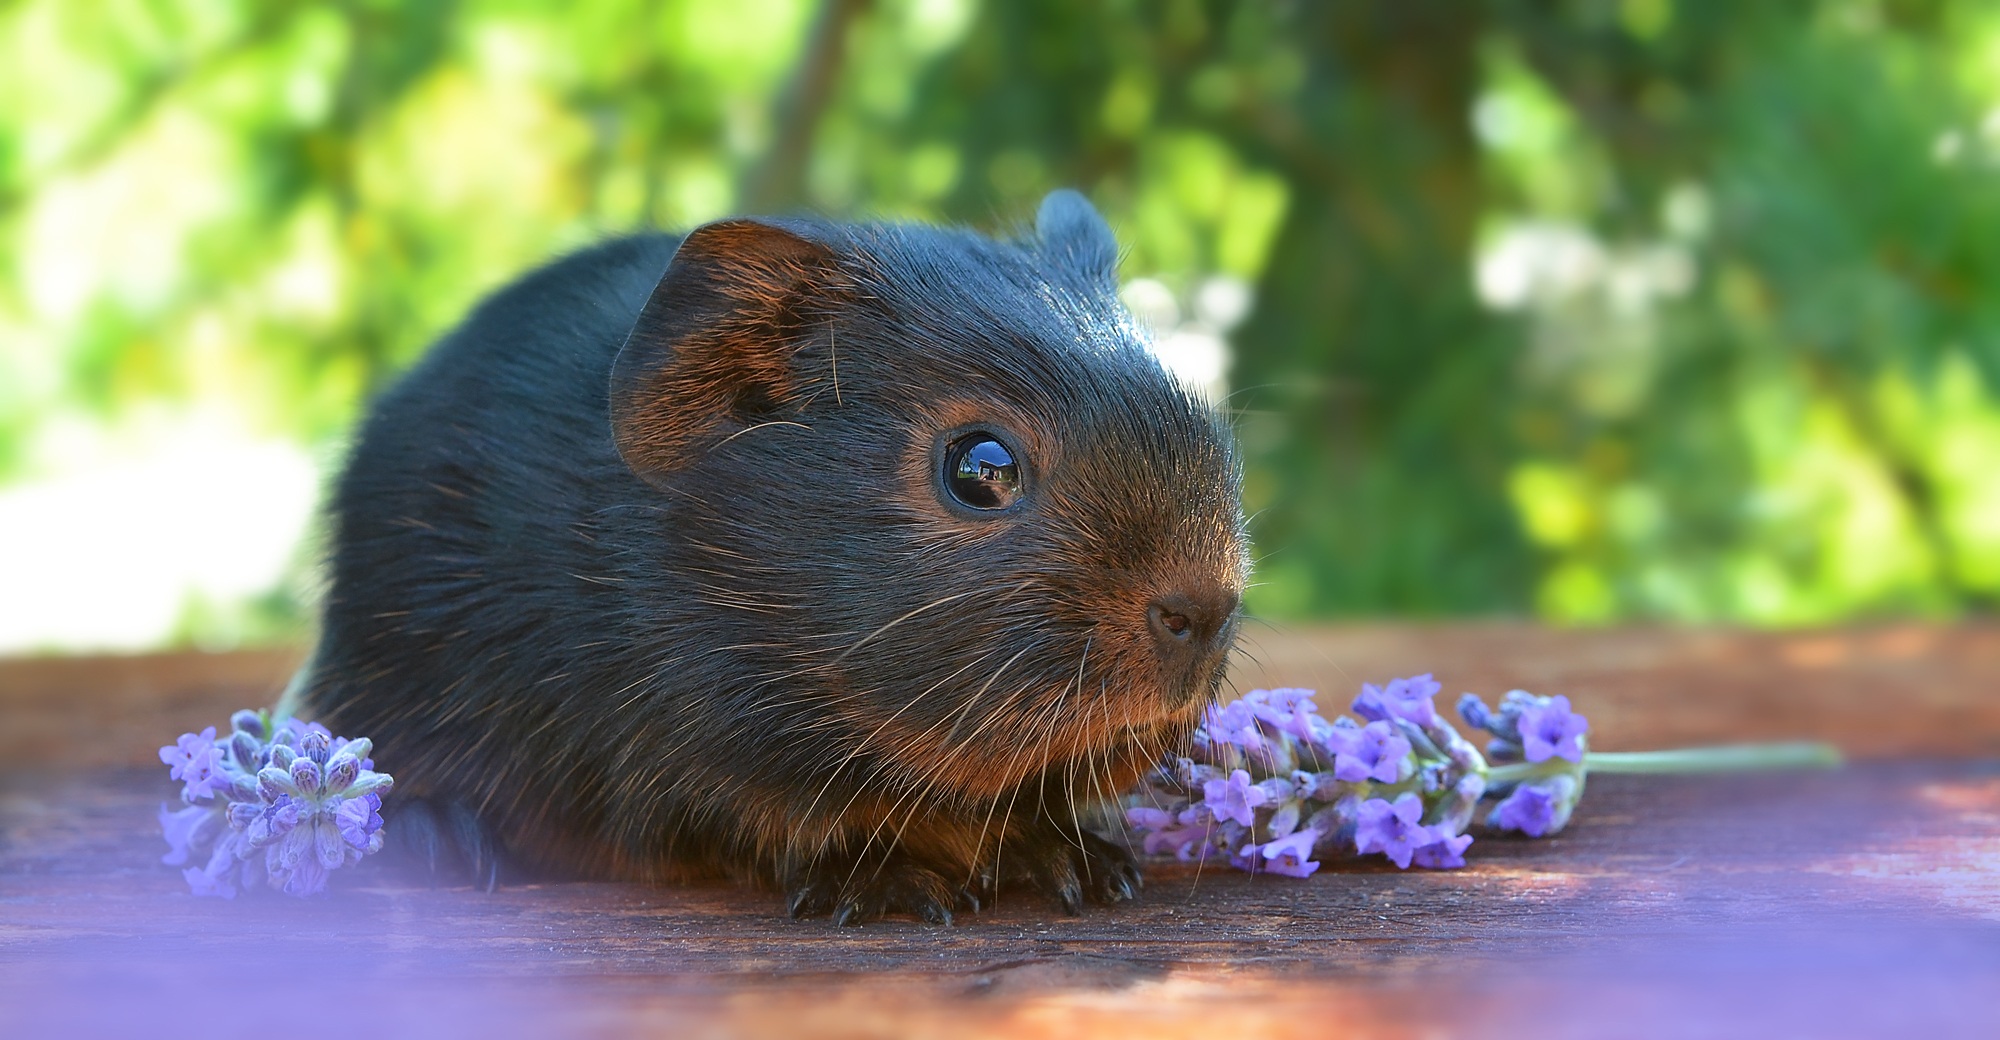
wildlife, mammal, black, close, rodent, fauna, guinea pig, whiskers, newborn, vertebrate, nager, young animal, small animal, smooth hair, baby guinea pigs